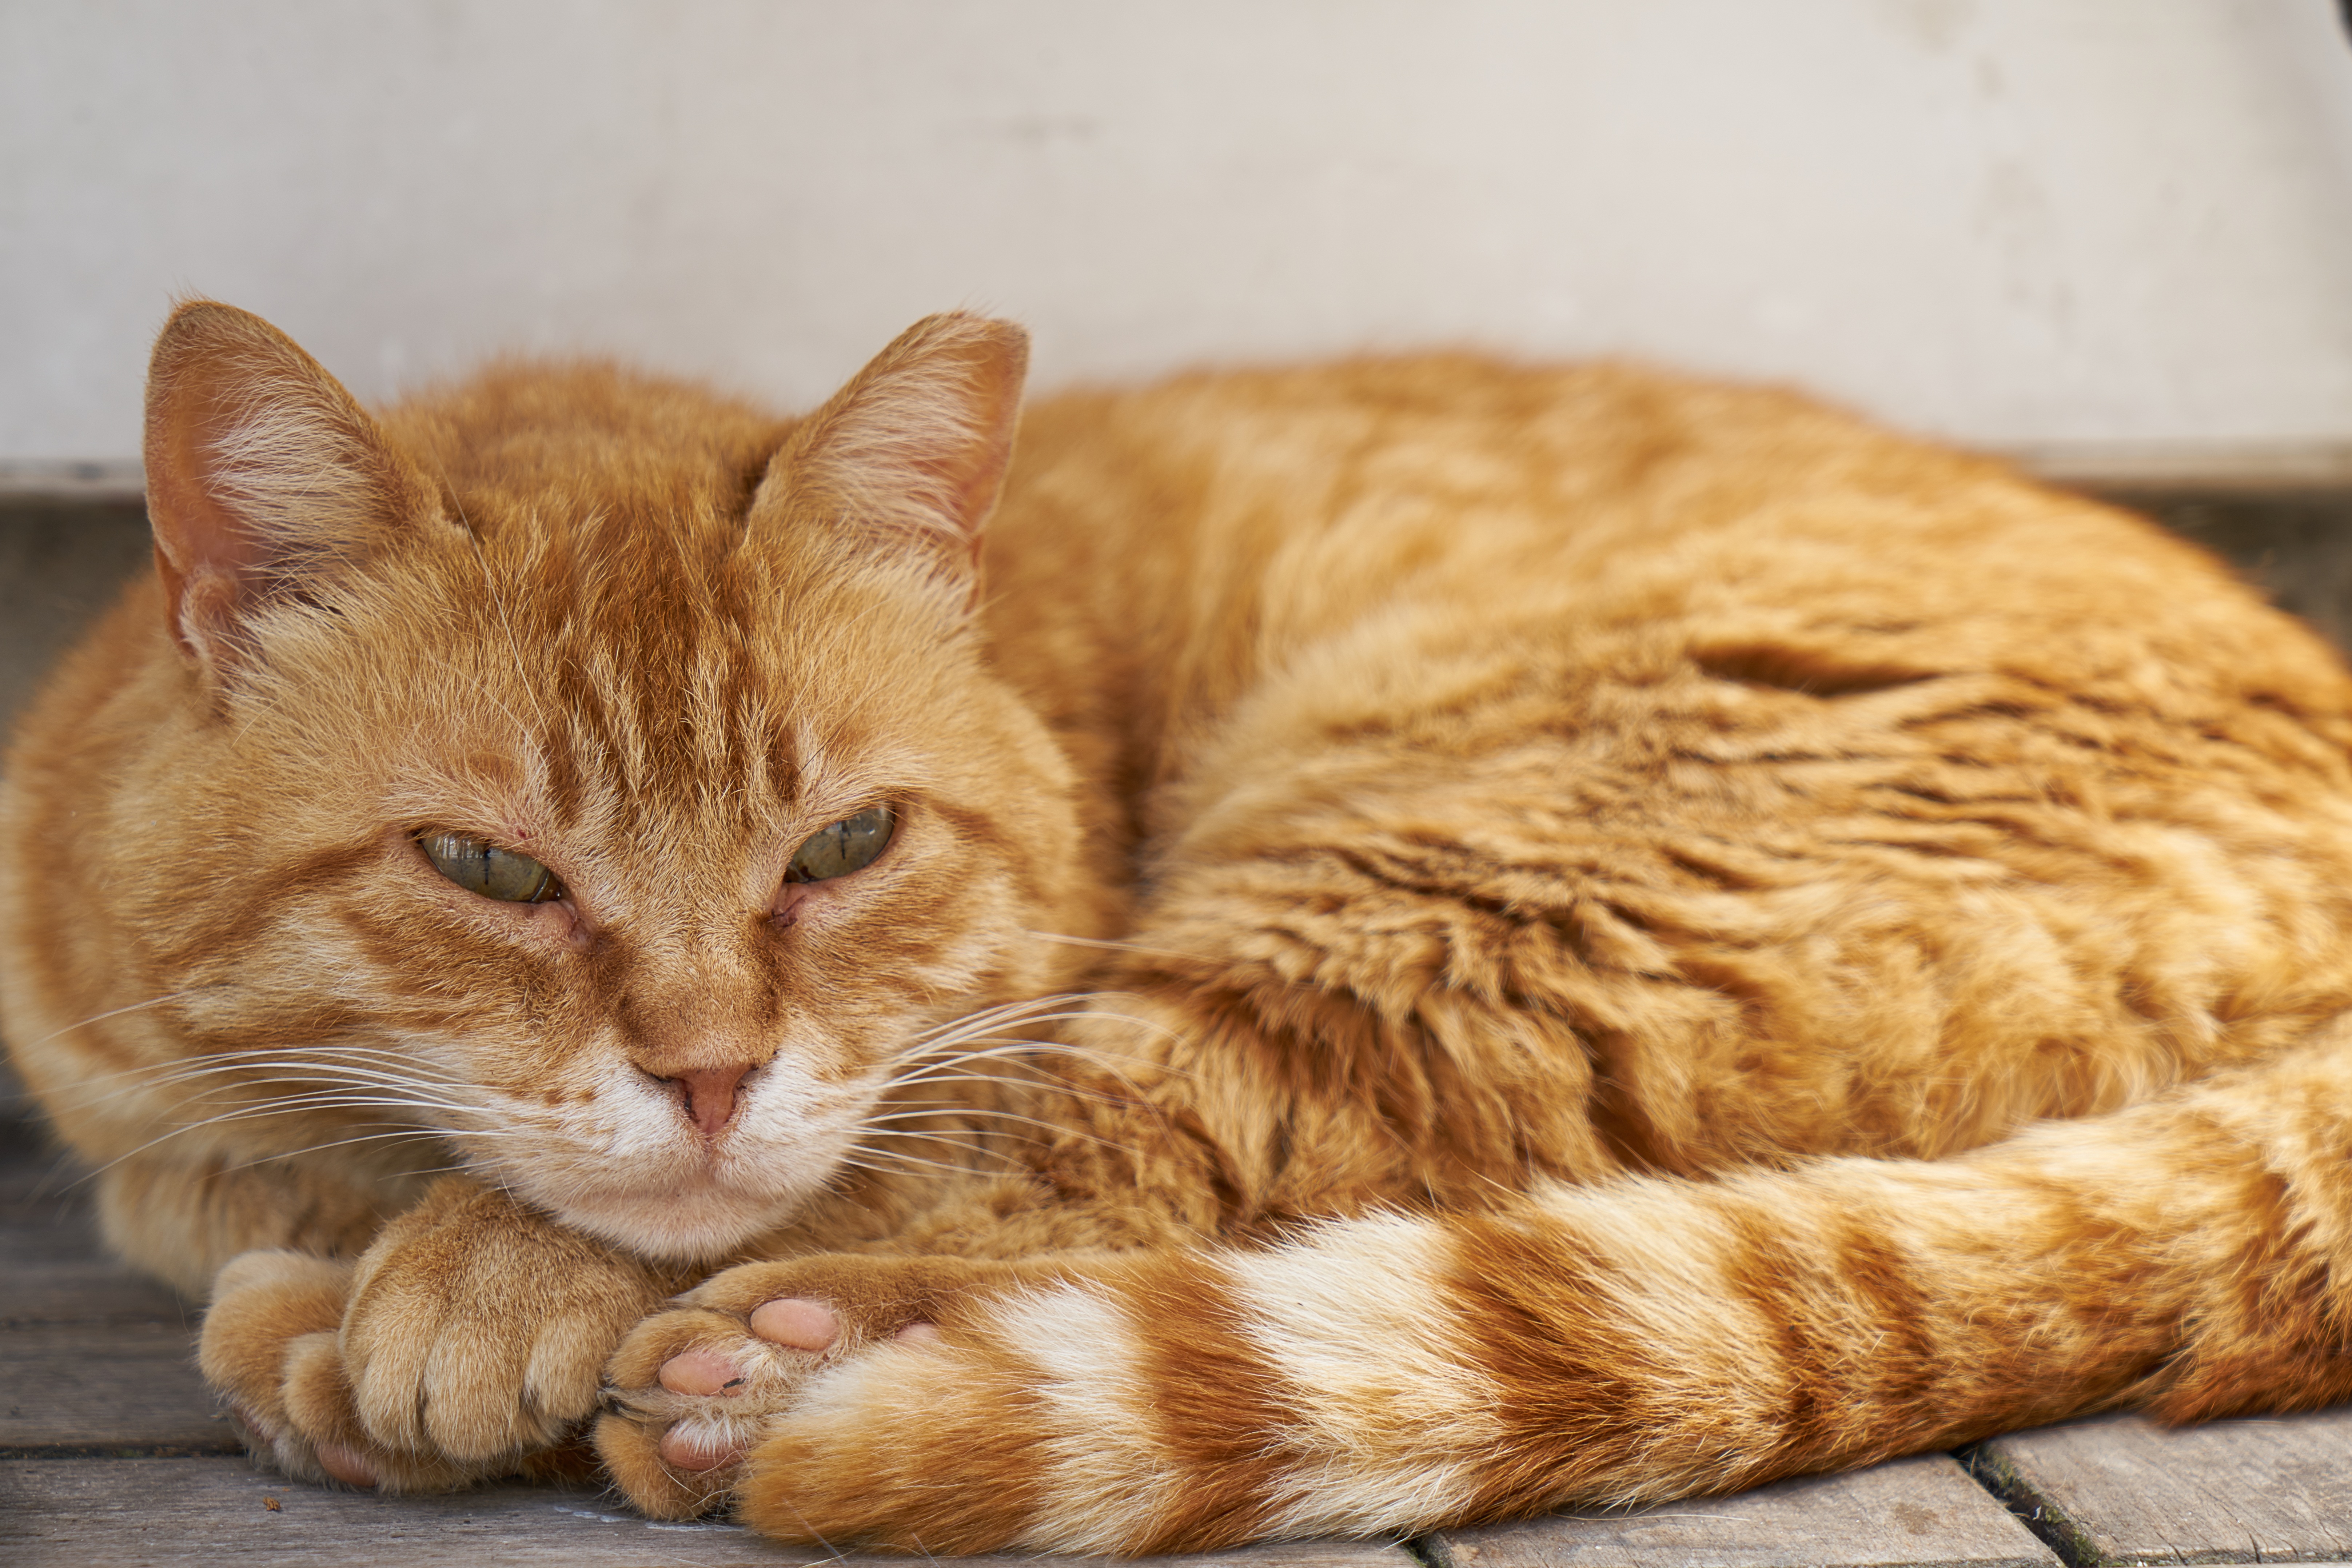
nature, animal, cute, cat, mammal, yellow, fauna, close up, pets, nose, whiskers, vertebrate, tabby cat, bengal, european shorthair, wild cat, small to medium sized cats, cat like mammal, domestic short haired cat, pixie bob, rusty spotted cat